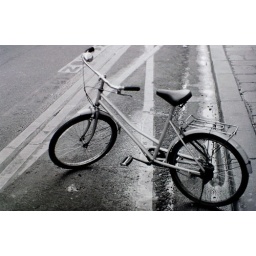
Negativ scan of an Ilford HP5 film.Pentax ME superA very cool simple bike in a street of Paris